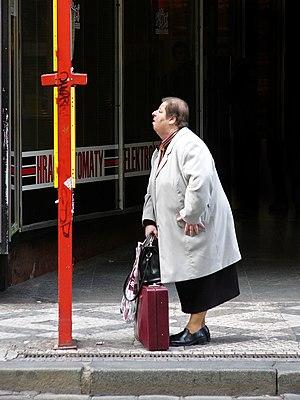
Le réseau de tramway de la ville de Prague est le réseau le plus important de Tchéquie. Il comprend 141 km pour vingt-six lignes de jour et neuf lignes de nuit. Le réseau transporte près de 340 millions de passagers par an et est exploité par l'entreprise publique Dopravní podnik hlavního města Prahy.